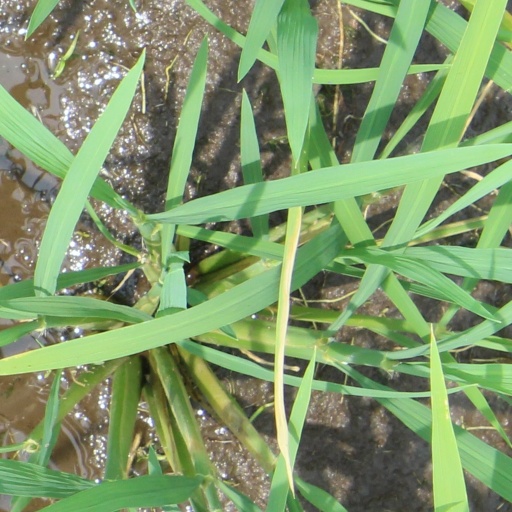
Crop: rice